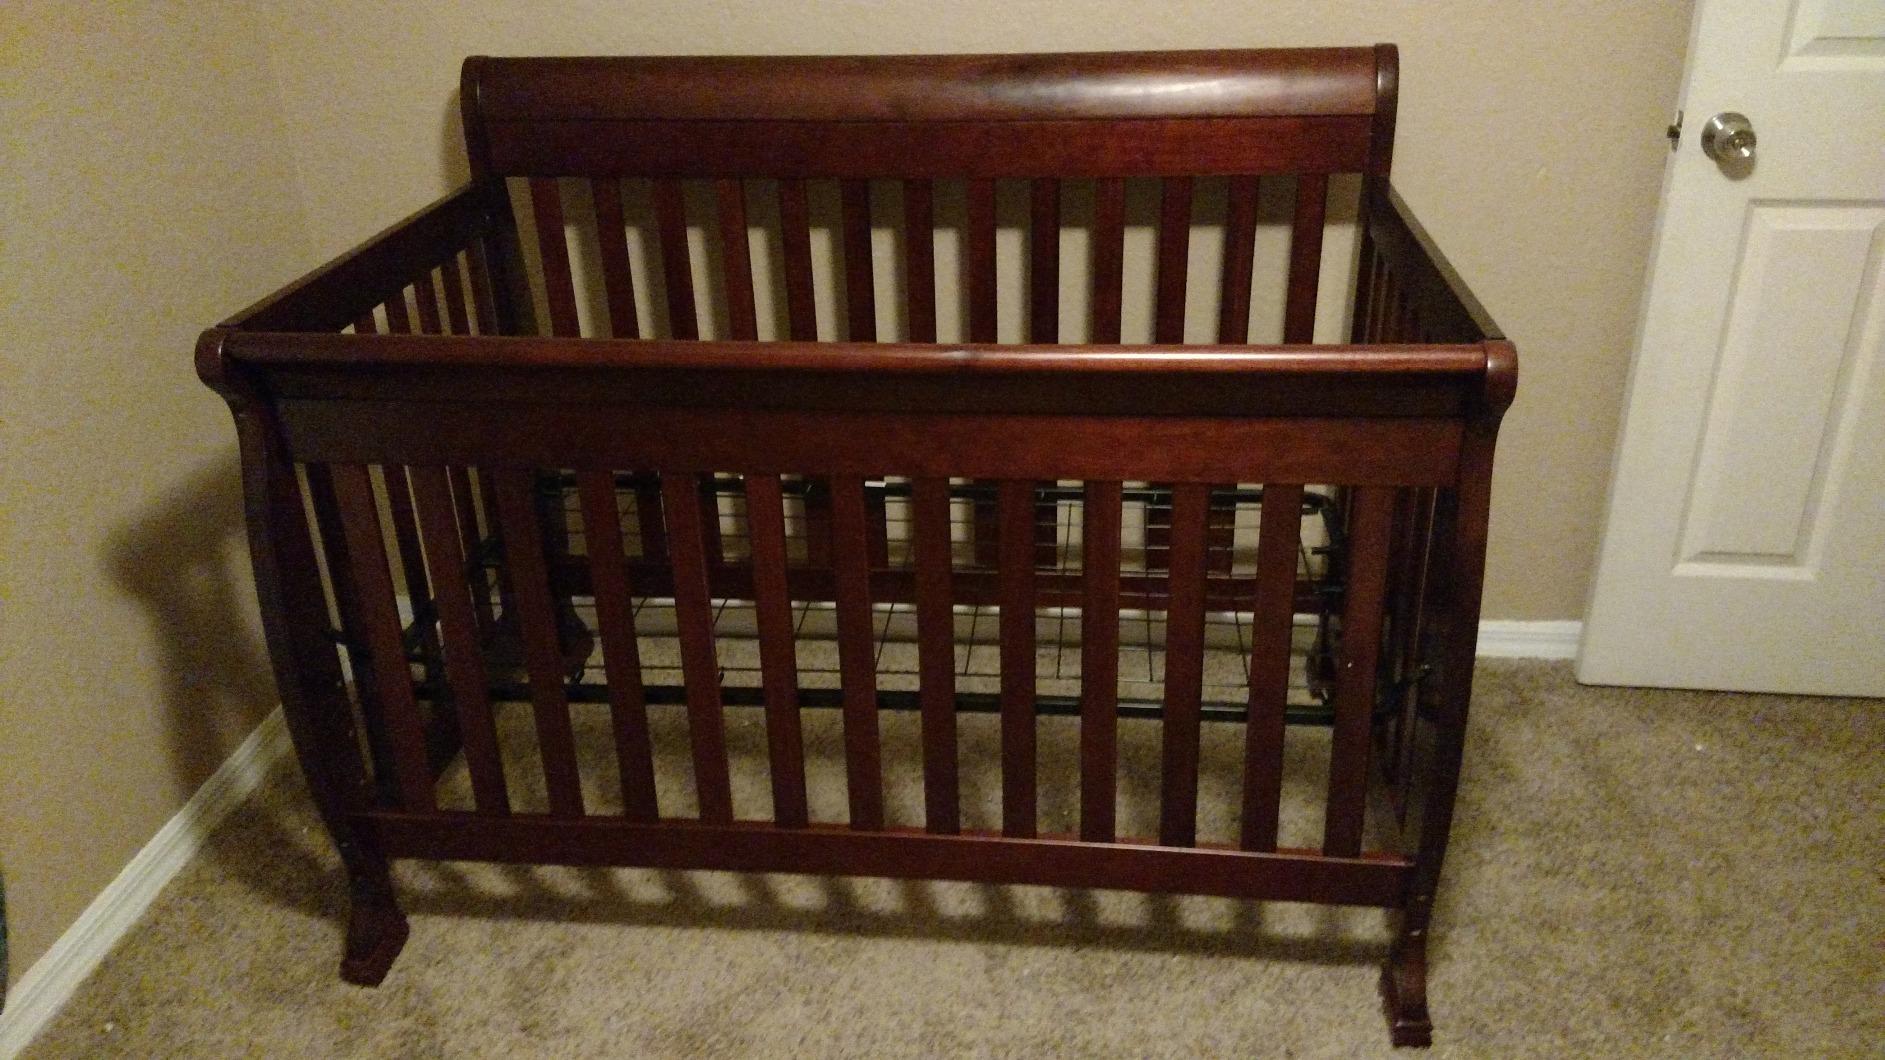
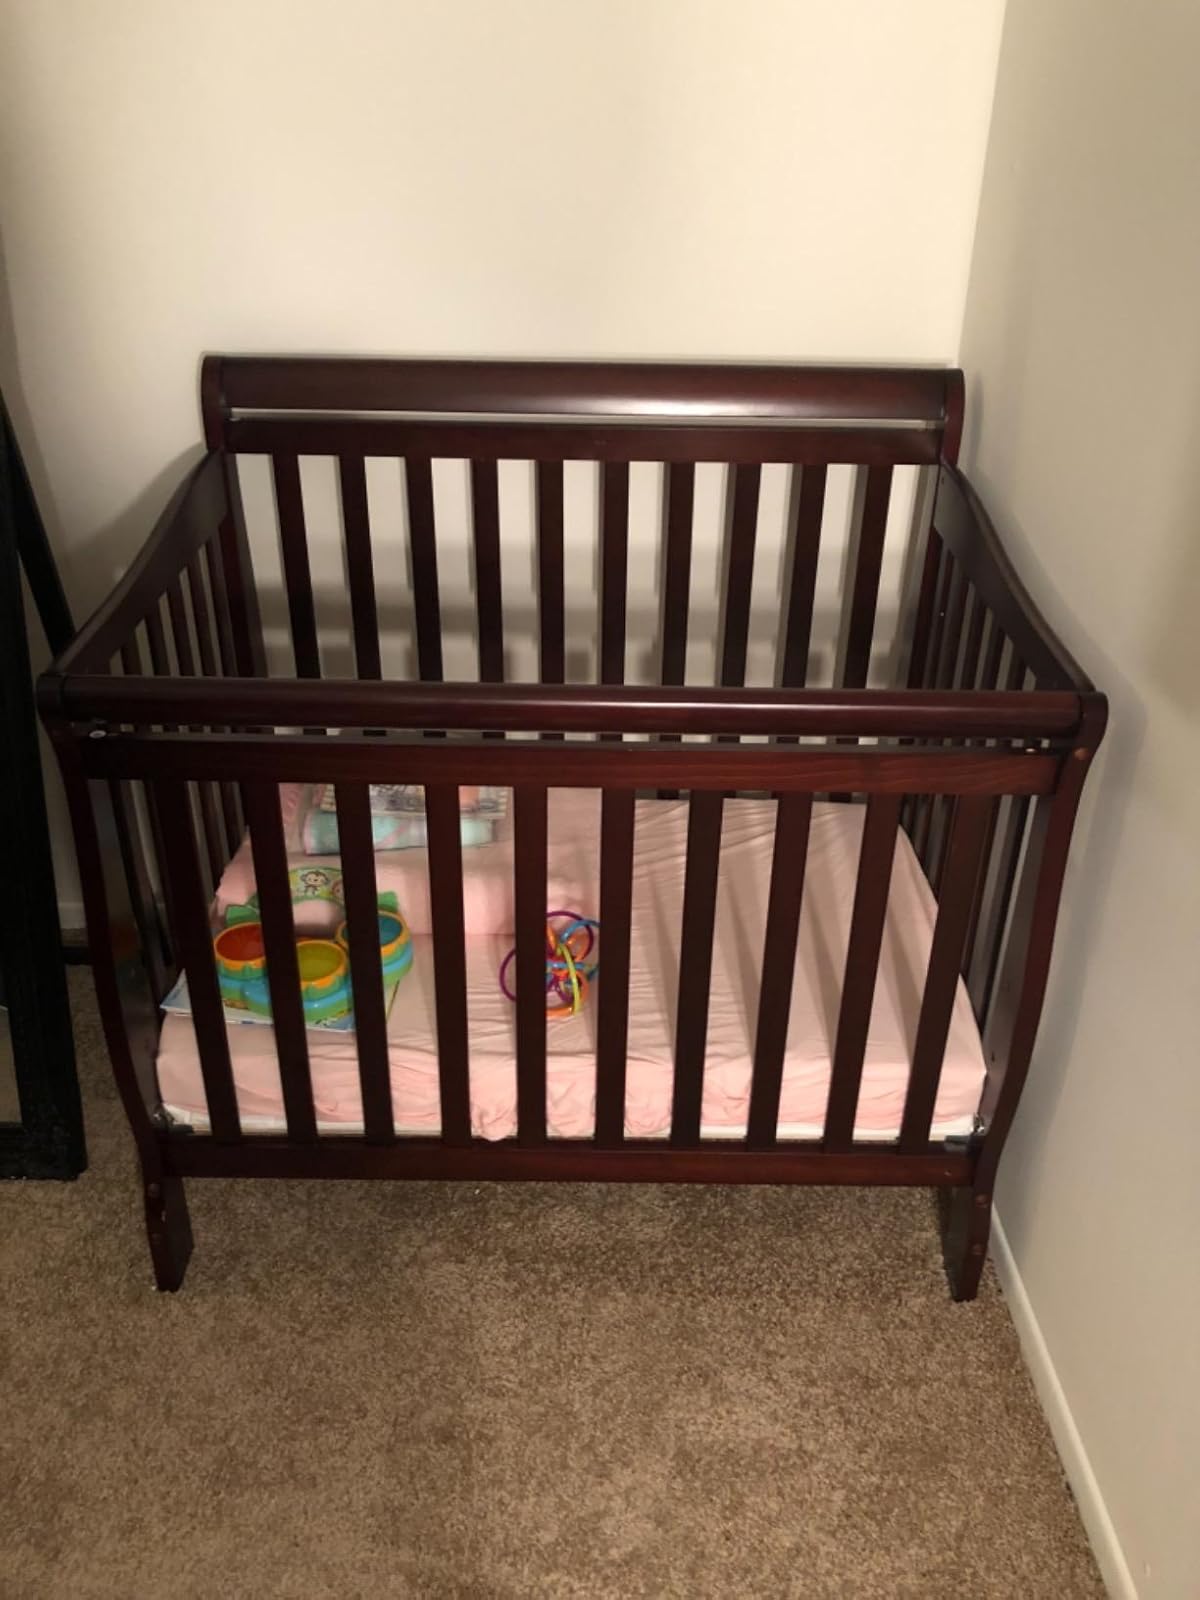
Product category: products_crib
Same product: no